Guy Martin

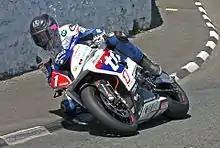
Martin at Church Bends during the 2015 Southern 100.

Martin arrived back on the Isle of Man in July in order to compete in the Southern 100 Races which were celebrating their Diamond Jubilee. Poor weather initially hampered the racing programme with the Corlett's Trophies 1000/600 cc race red flagged in wet conditions. The race was re-run two days later, with Dan Kneen taking the lead for the opening two laps. However, Martin edged him out, taking the lead on lap 3 and thereafter dicing for the lead with Kneen and Michael Dunlop. Leading at Stadium Corner on the final circuit, Martin looked favourite to take the honours. However, getting maximum drive out of the final corner, Dunlop snatched victory at the line by 0.087 seconds.